Gil Paulista

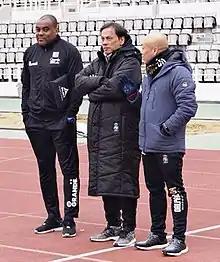
Gilmar, and Inacio Hui and Stephen Chow (Directors of CPK)

After retiring, he started his career out the pitch abroad in 2008, working as assistant coach in Greece and Ukraine. In 2010, he coached the International Football Academy from Brazil (BIFA) on Cape Town/RSA International Football Tournament 2010. The competition which was organized by ONU and FIFA, gathered football academies from all over the world. Gilmar was the U17 Champion, beating an American academy at the final.